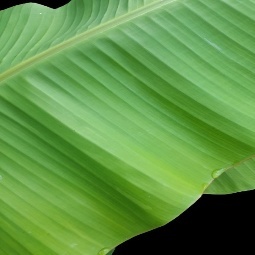
Label: Sulphur